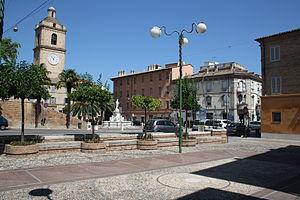
Porto San Giorgio est une commune italienne d'environ 16 050 habitants, située dans la province de Fermo, dans la région Marches, en Italie centrale.